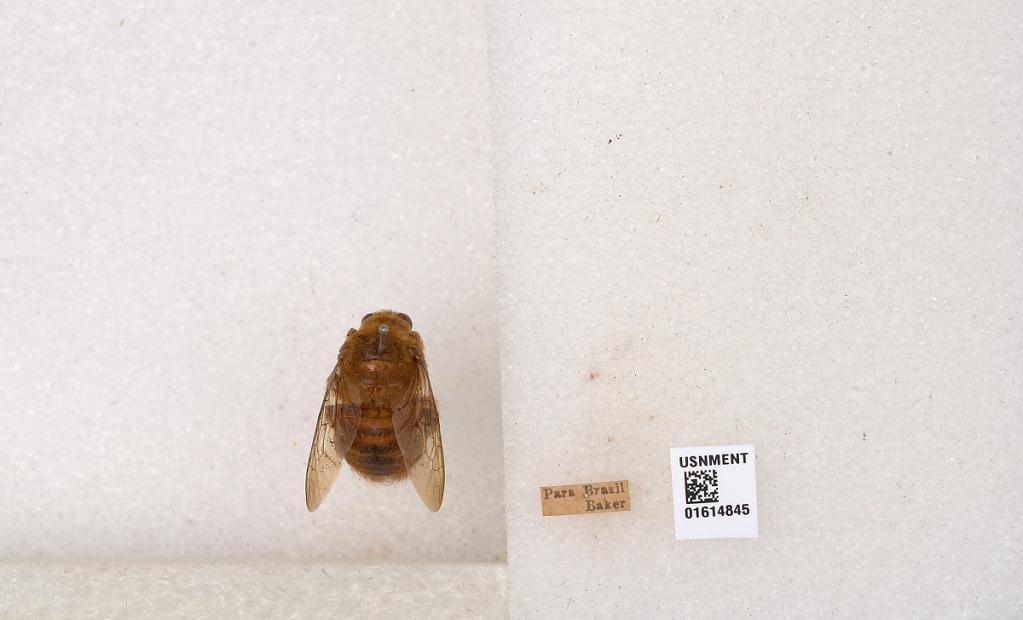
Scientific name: Xylocopa
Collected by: Baker
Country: Brazil
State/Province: Para
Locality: Para